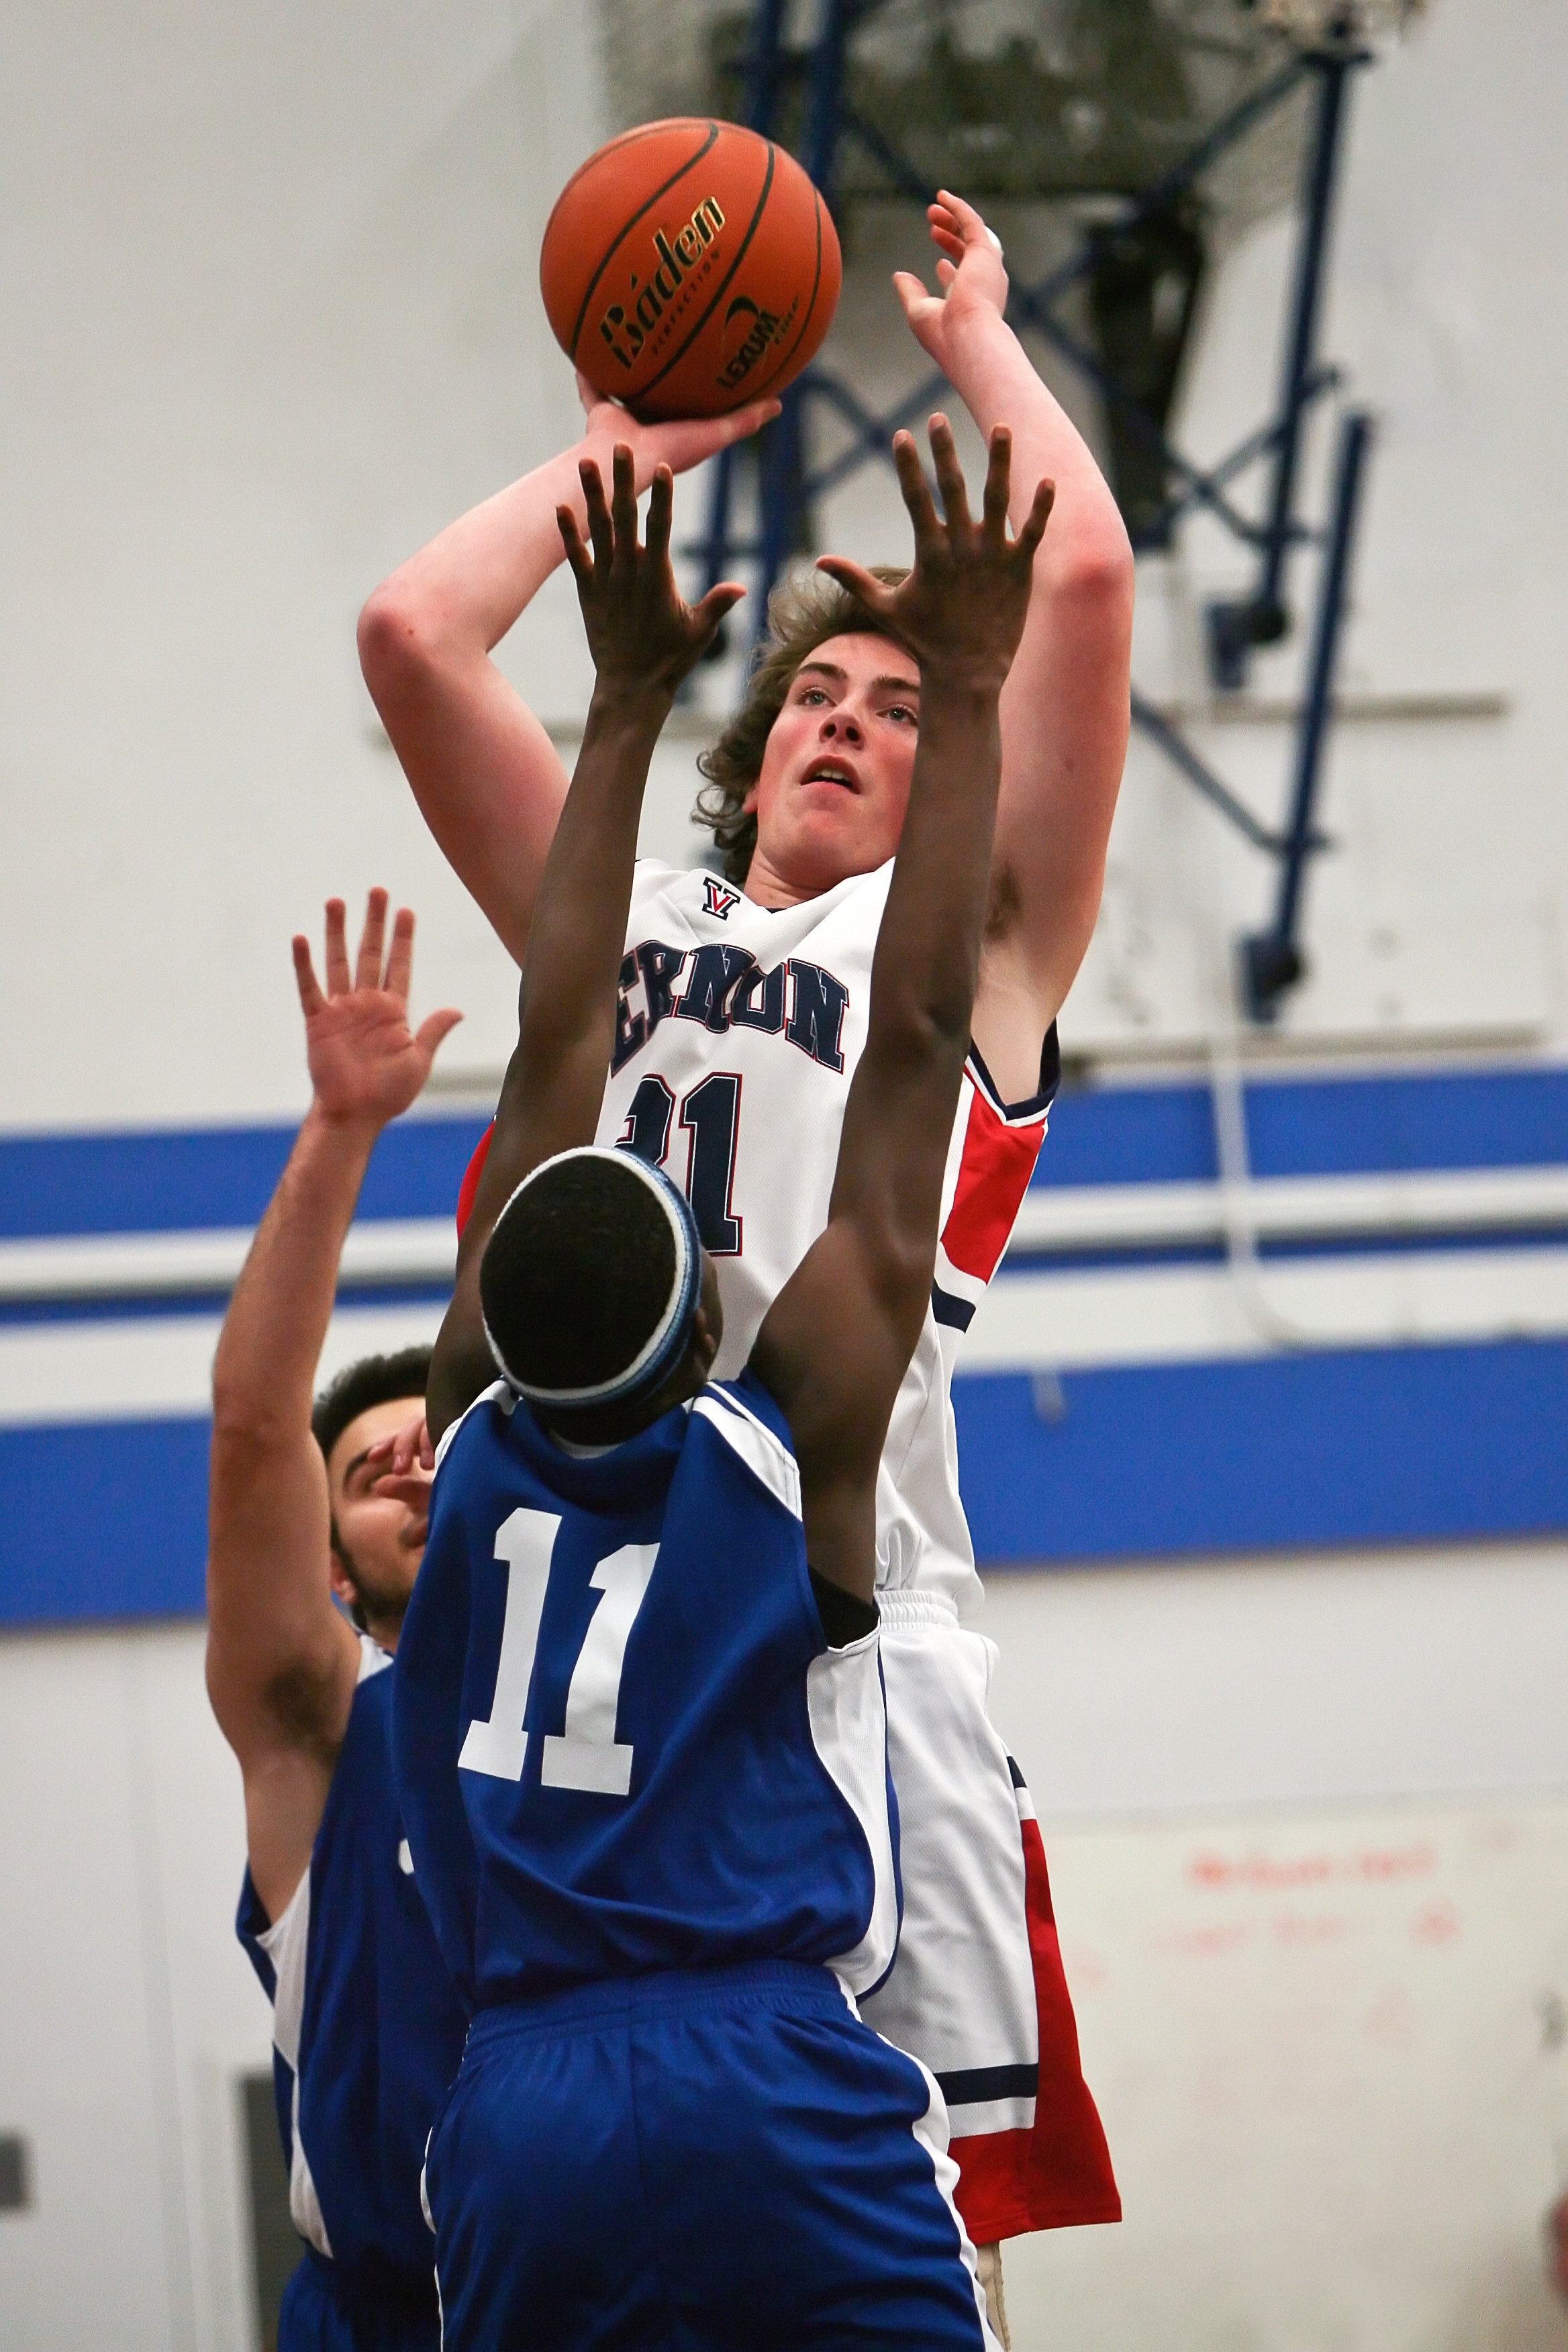
sport, game, jump, male, high, basketball, athletic, action, player, gym, competition, sports, ball, shot, championship, athlete, tournament, high school, scoring, team sport, basketball player, jump shot, competition event, basketball moves